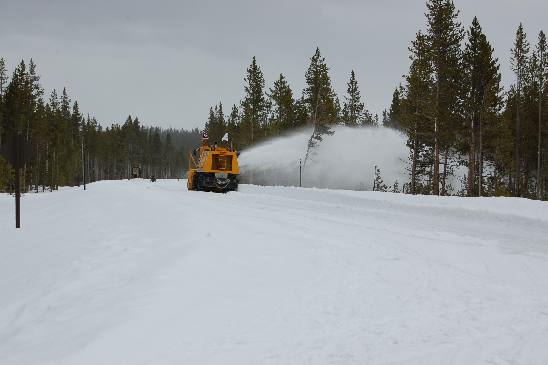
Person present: No